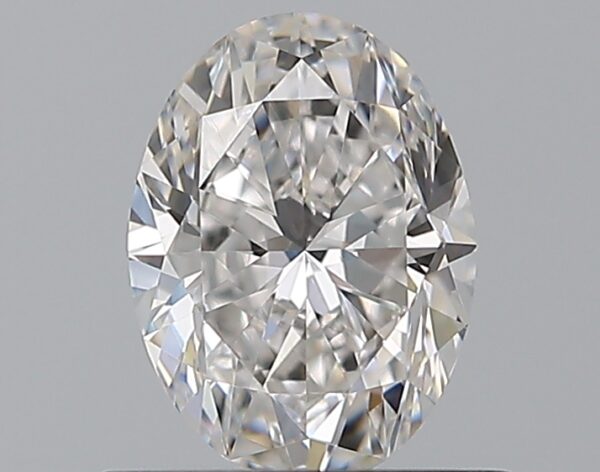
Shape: oval
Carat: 0.7
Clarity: VVS1
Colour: F
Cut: EX
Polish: EX
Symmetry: VG
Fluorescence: N
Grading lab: GIA
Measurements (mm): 6.79 x 4.97 x 3.18